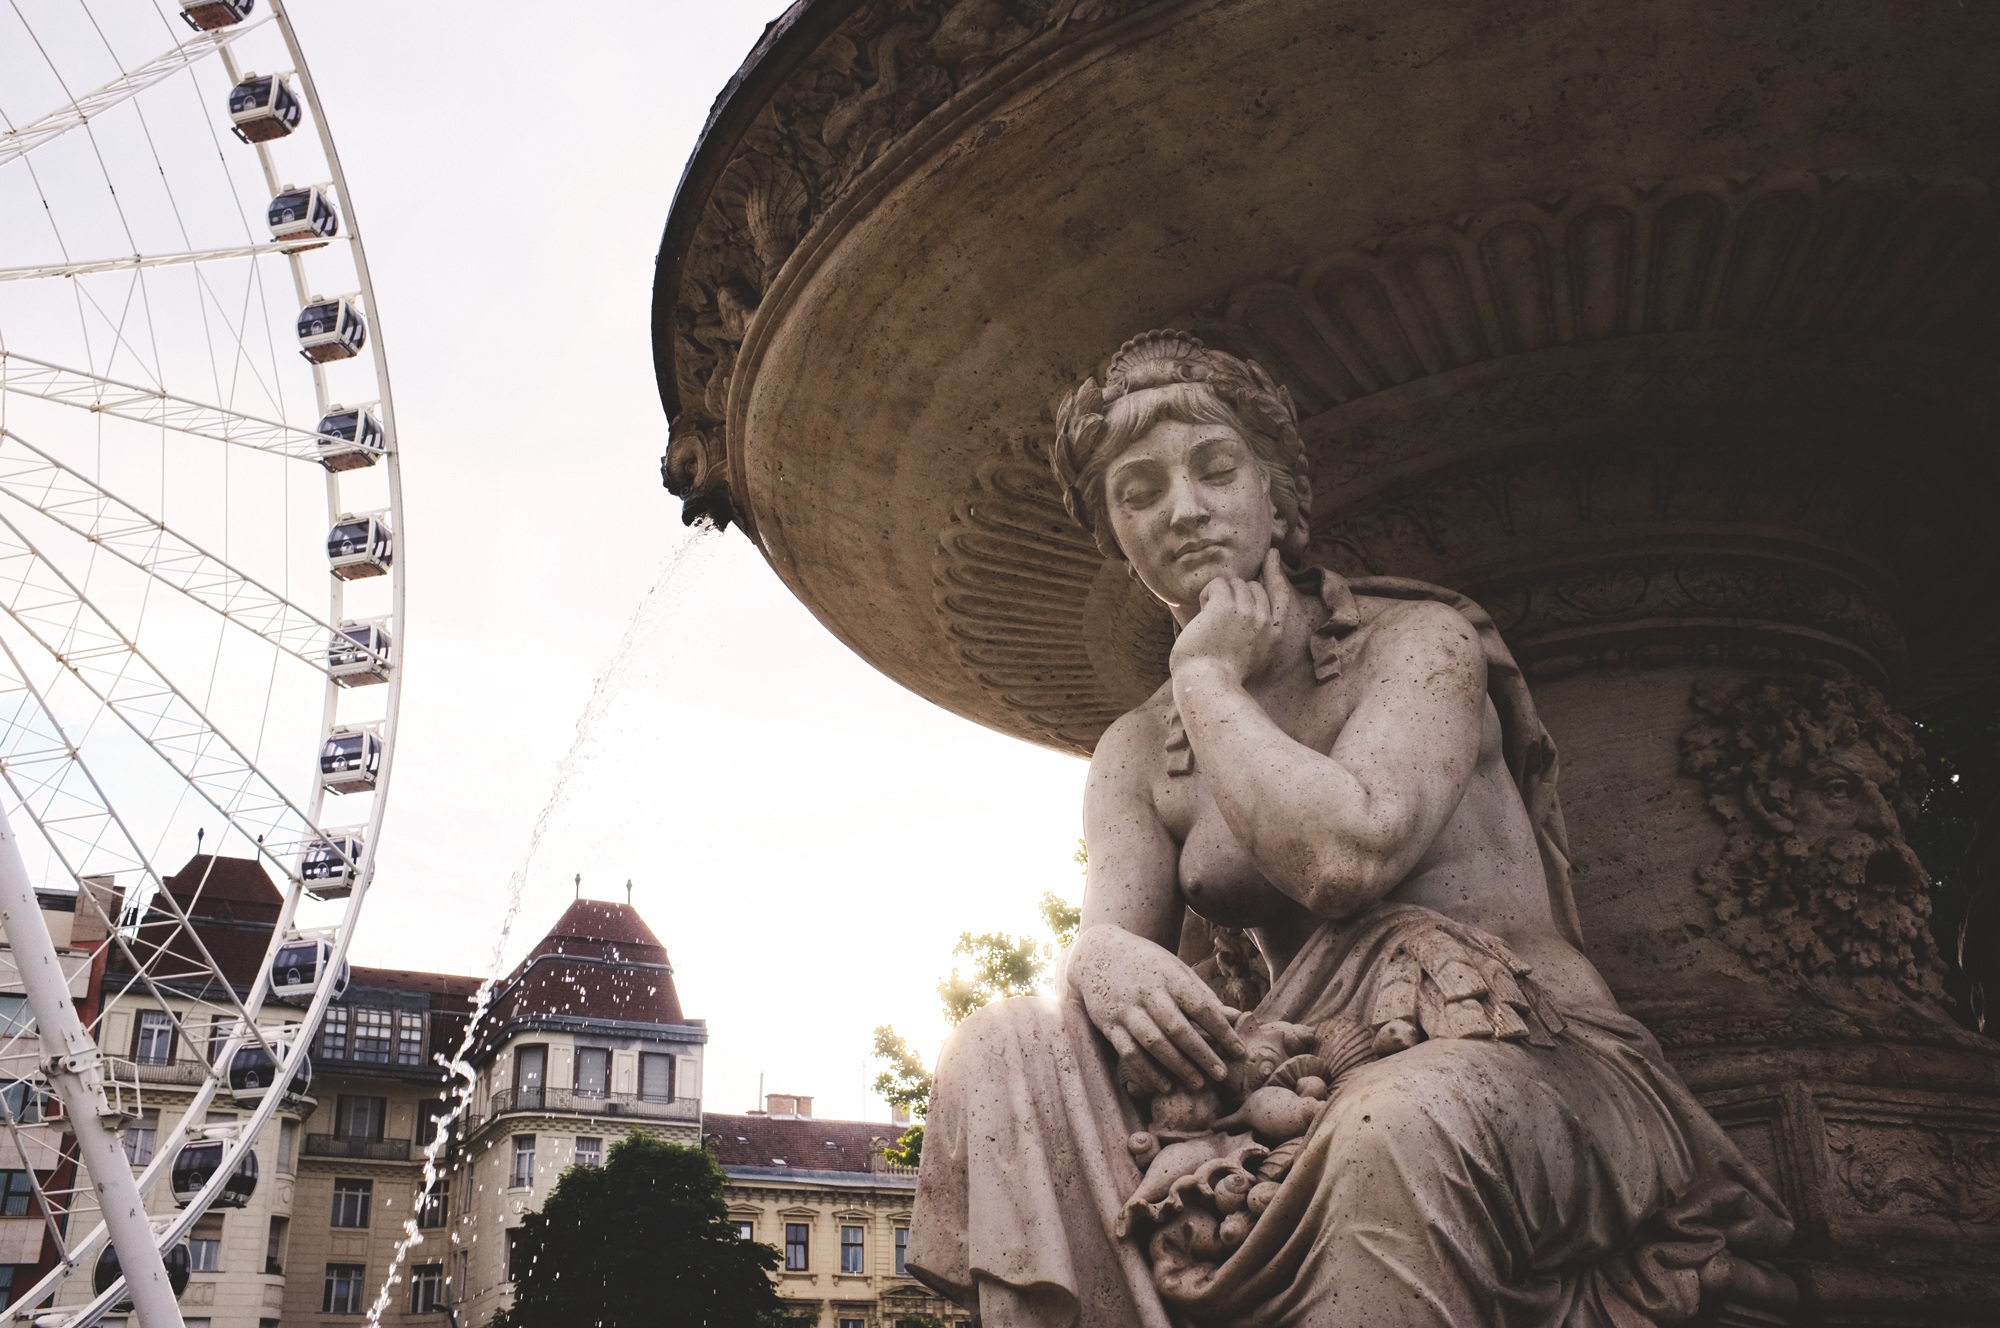
wheel, monument, statue, landmark, sculpture, art, temple, fountain, budapest, tourist attraction, ancient history